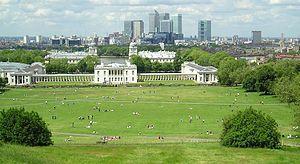
Le parc royal de Greenwich et le musée maritime national, vus de l'observatoire. En fond, le quartier d'affaires de Canary Wharf (qui se traduise mieux comme le Quai Canaries).
Greenwich est un quartier situé à Londres, sur la rive sud de la Tamise. Elle donne son nom au borough londonien de Greenwich comprenant également les quartiers de Charlton, Eltham, Plumstead, Thamesmead et Woolwich. La ville est plus connue pour son histoire maritime et a donné son nom au méridien de Greenwich et au temps moyen de Greenwich.
Greenwich Park est un parc situé à Greenwich, dans la banlieue sud-est de Londres, en Angleterre. C'est l'un des huit parcs royaux de la capitale et le premier d'entre eux à avoir été clôturé.